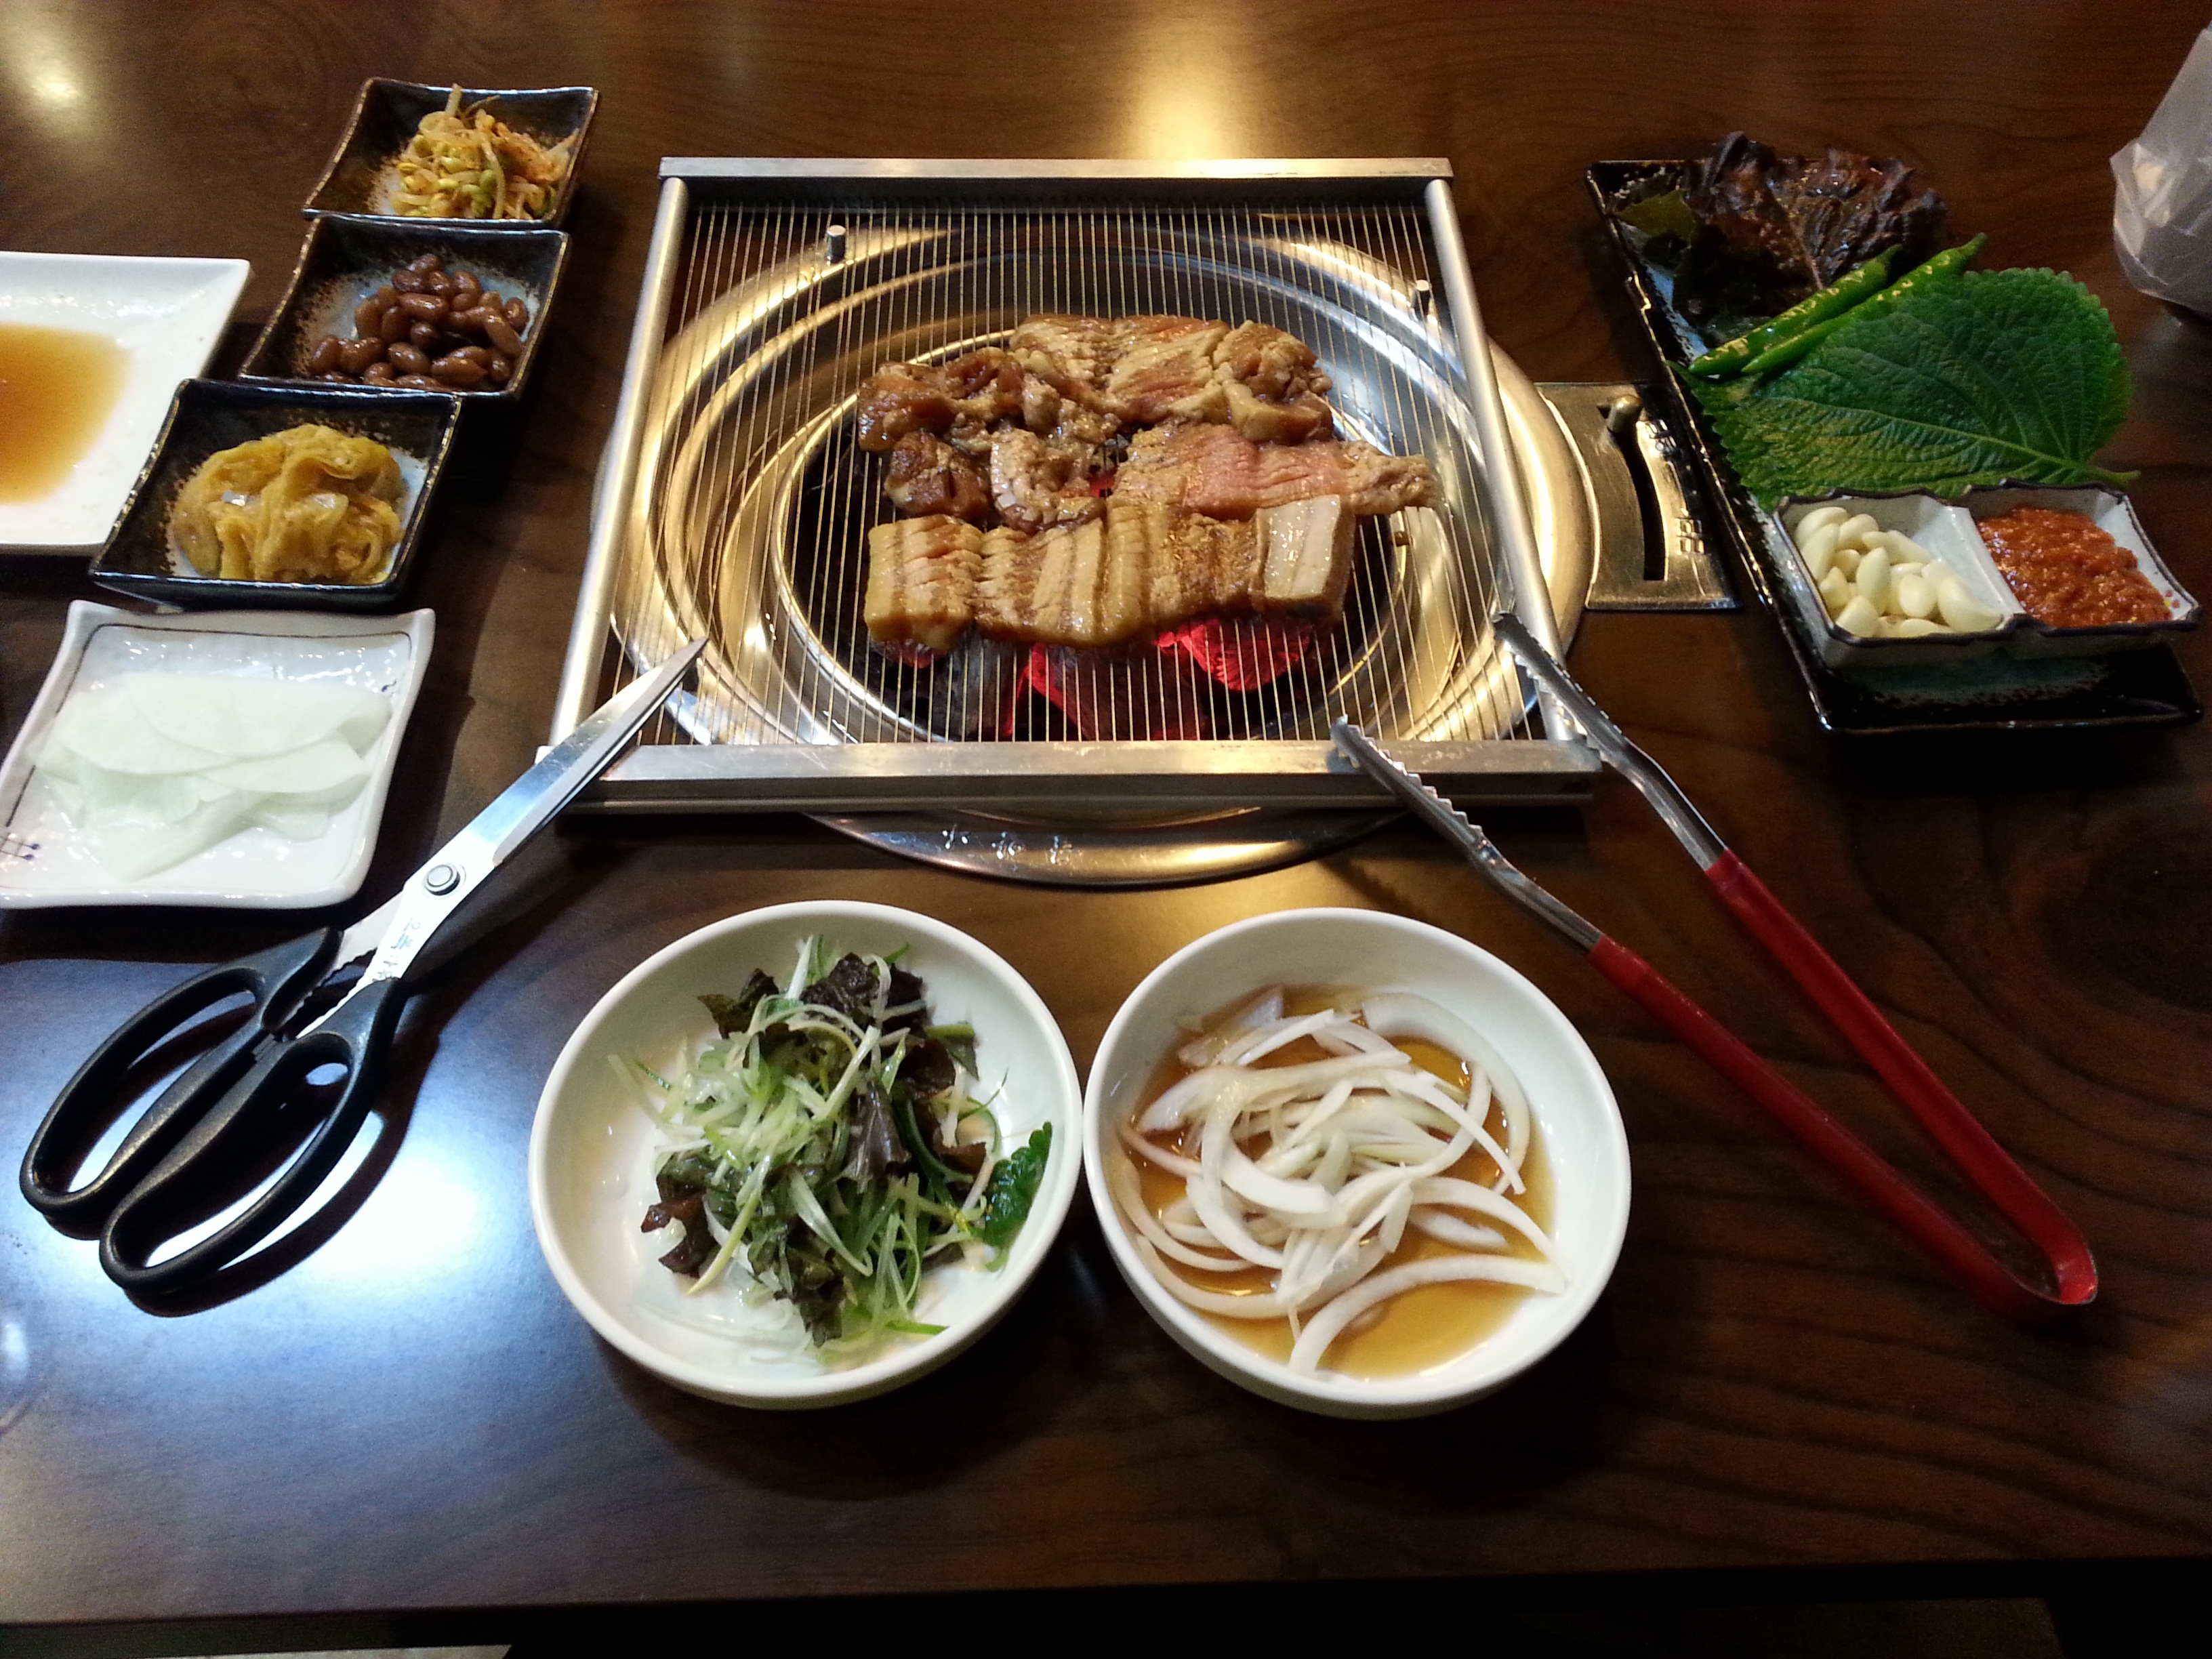
dish, meal, food, lunch, cuisine, asian food, ribs, samgyeopsal, hot pot, garubi